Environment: real
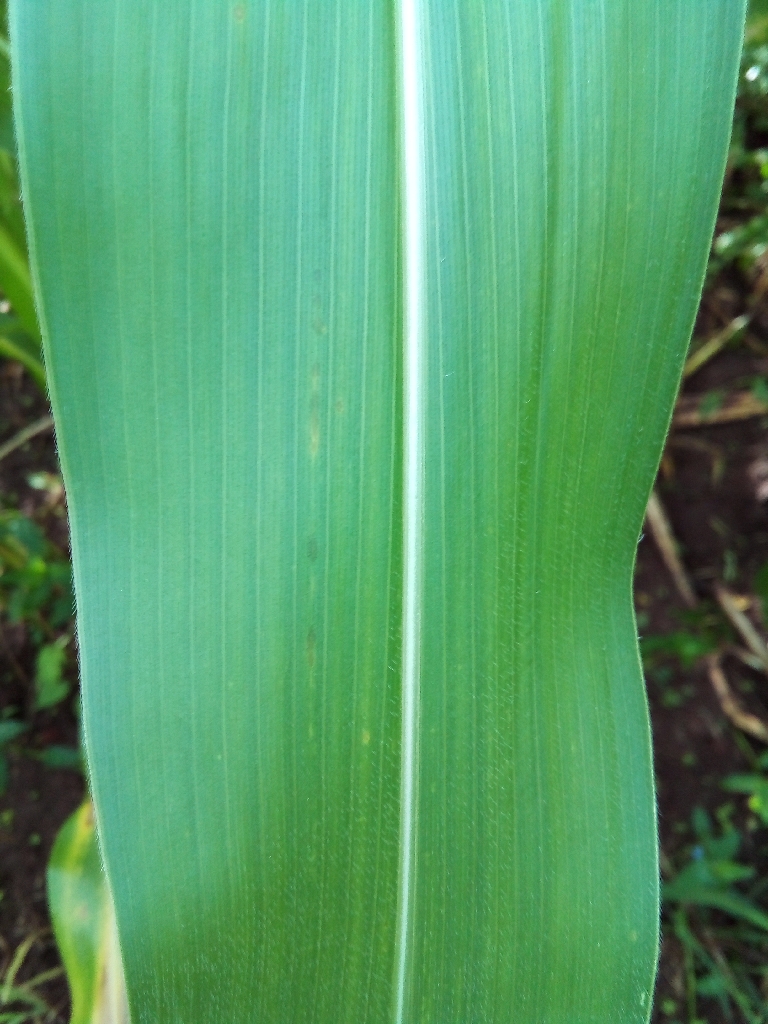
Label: healthy